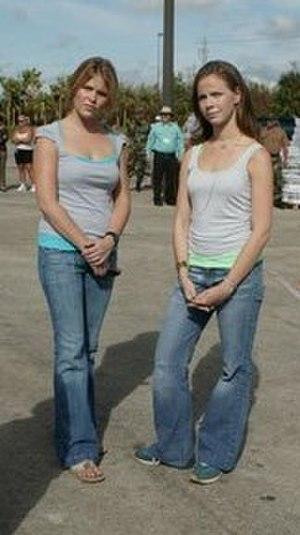
George Walker Bush /d͡ʒɔɹd͡ʒ wɔkɚ bʊʃ/, né le 6 juillet 1946 à New Haven, fils de George H. W. Bush et de sa femme, née Barbara Pierce, est un homme d'État américain, 43ᵉ président des États-Unis, en fonction du 20 janvier 2001 au 20 janvier 2009.